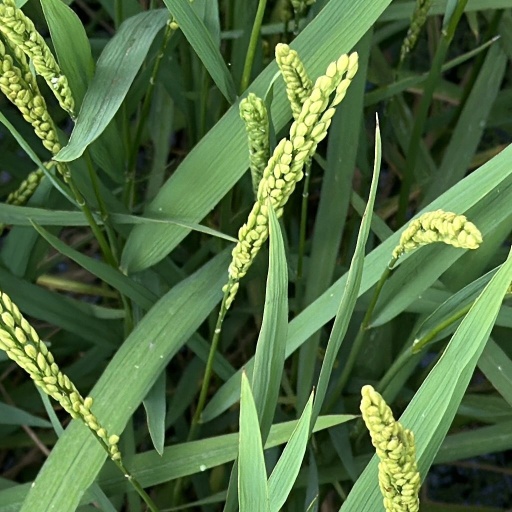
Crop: rice